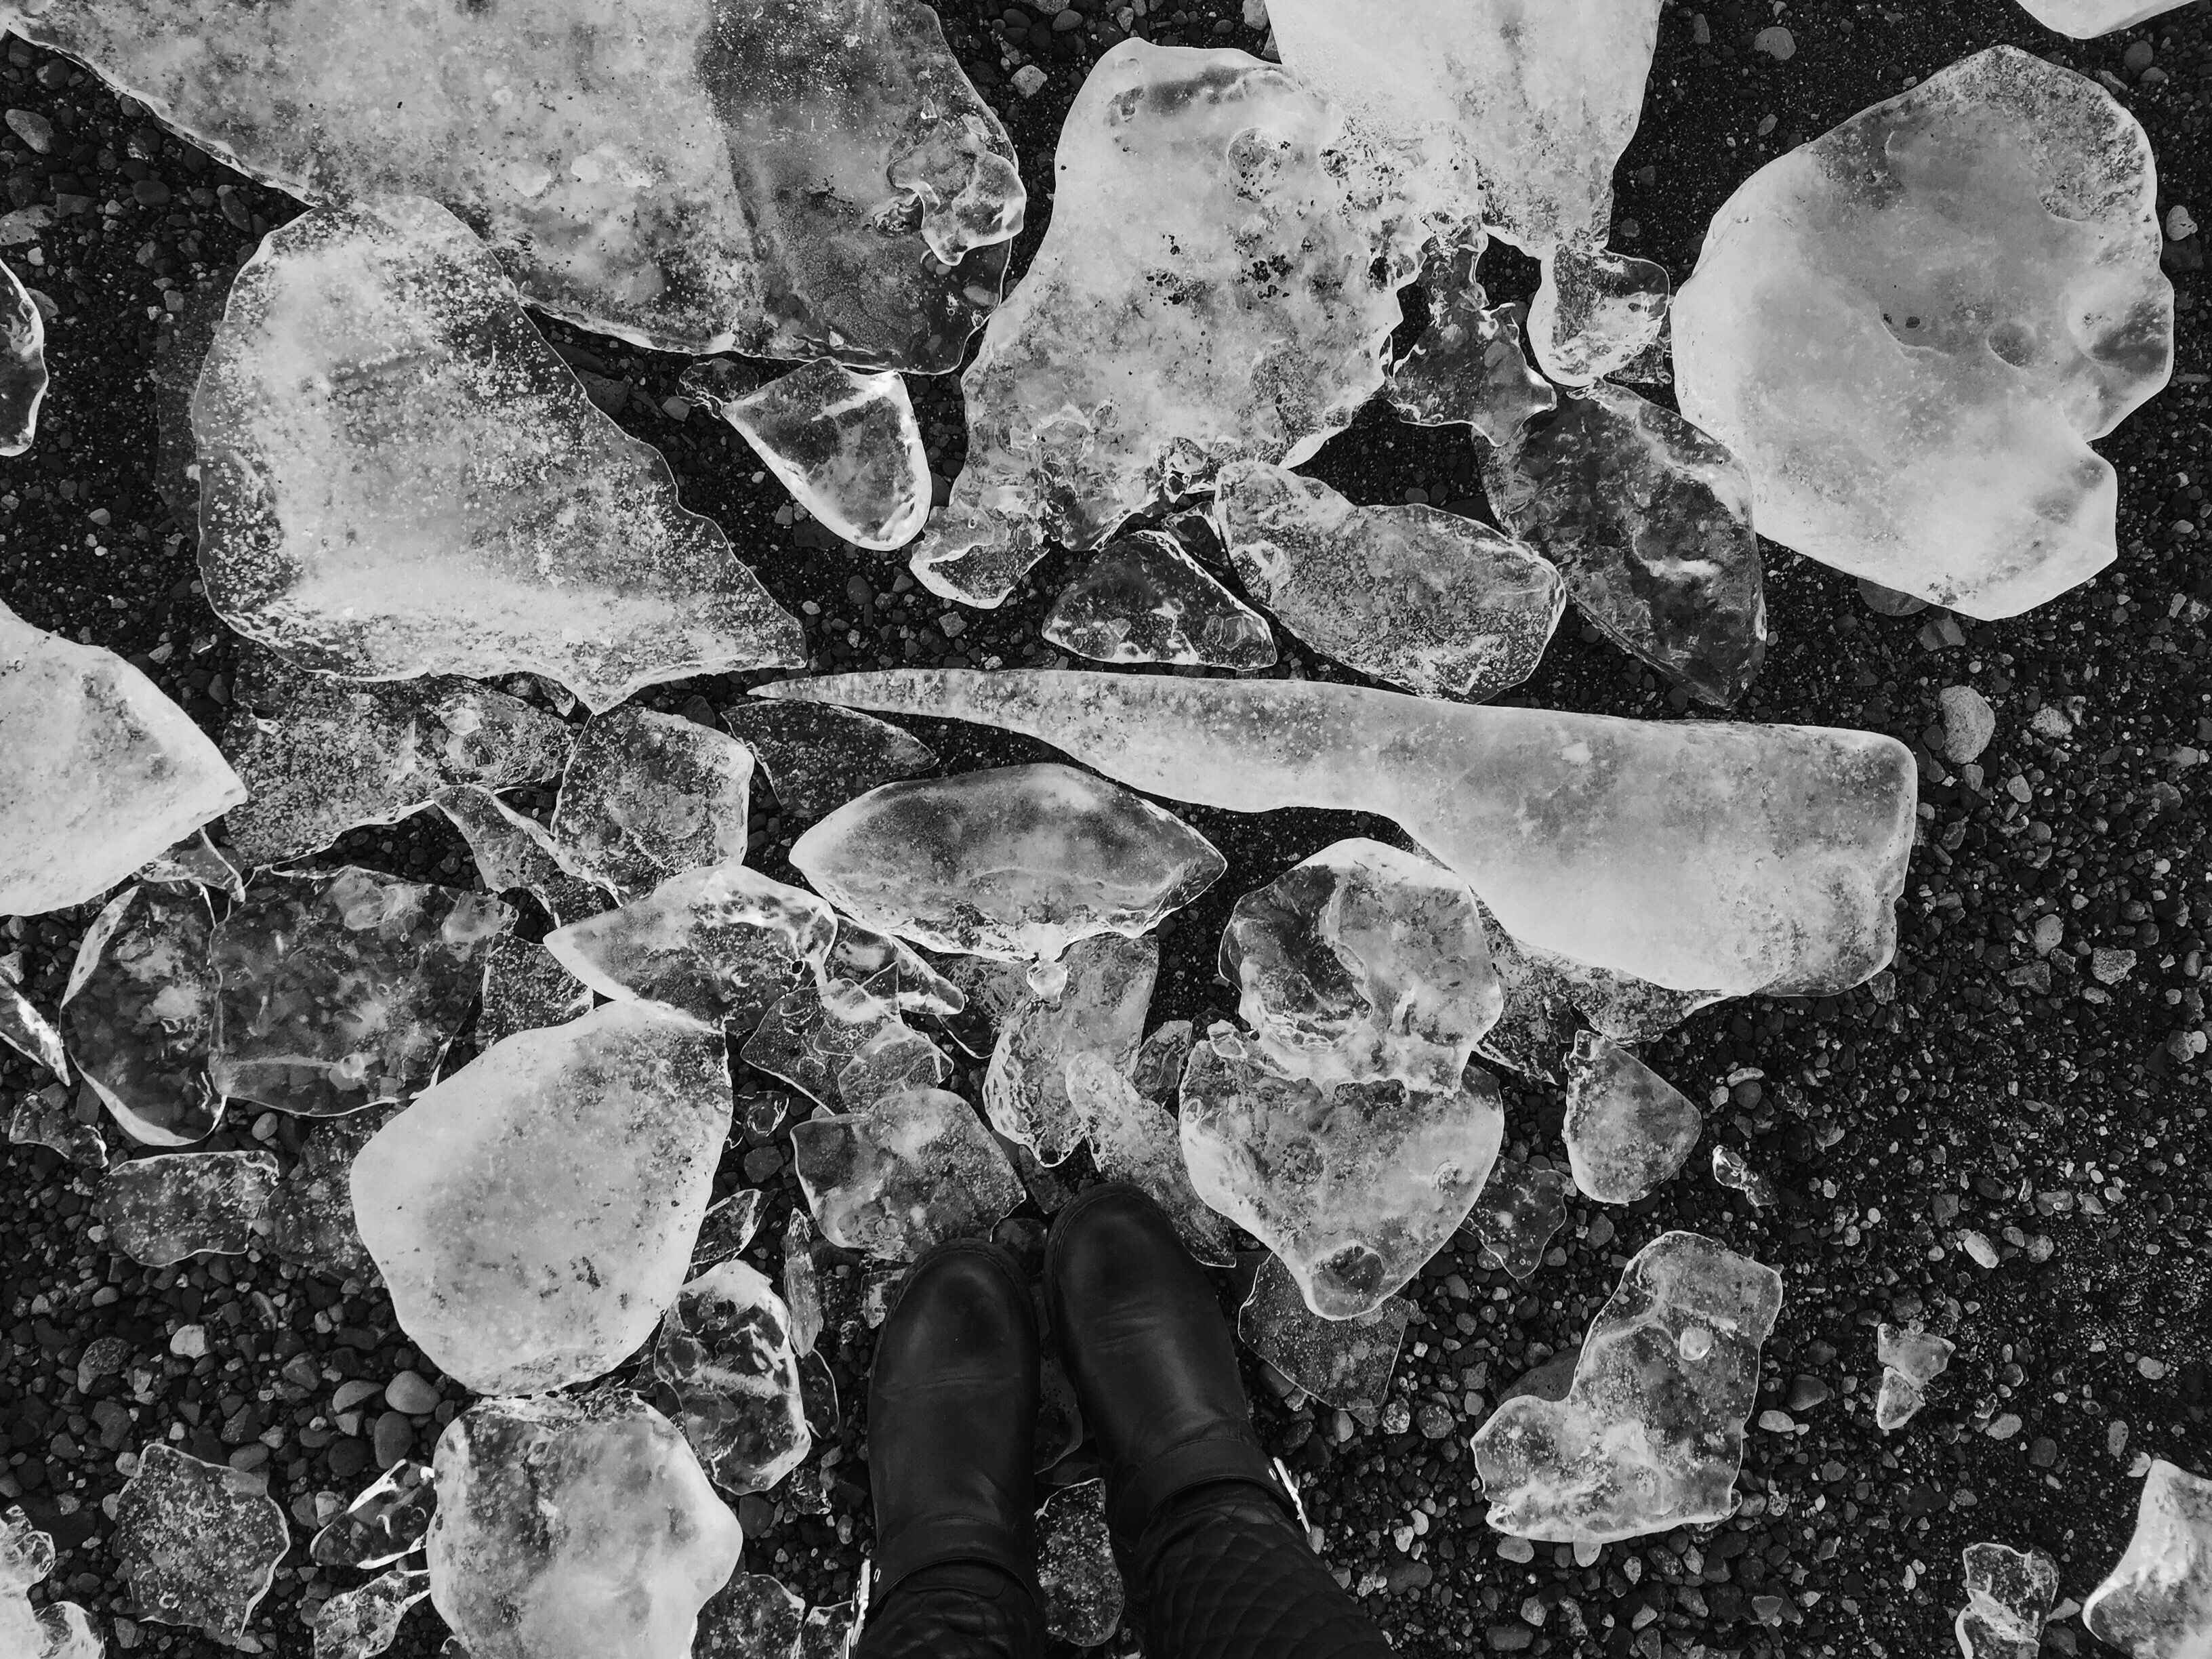
rock, black and white, white, photography, leaf, ice, soil, black, monochrome, monochrome photography